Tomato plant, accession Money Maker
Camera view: vertical (180 deg); turntable rotation: 150 degrees
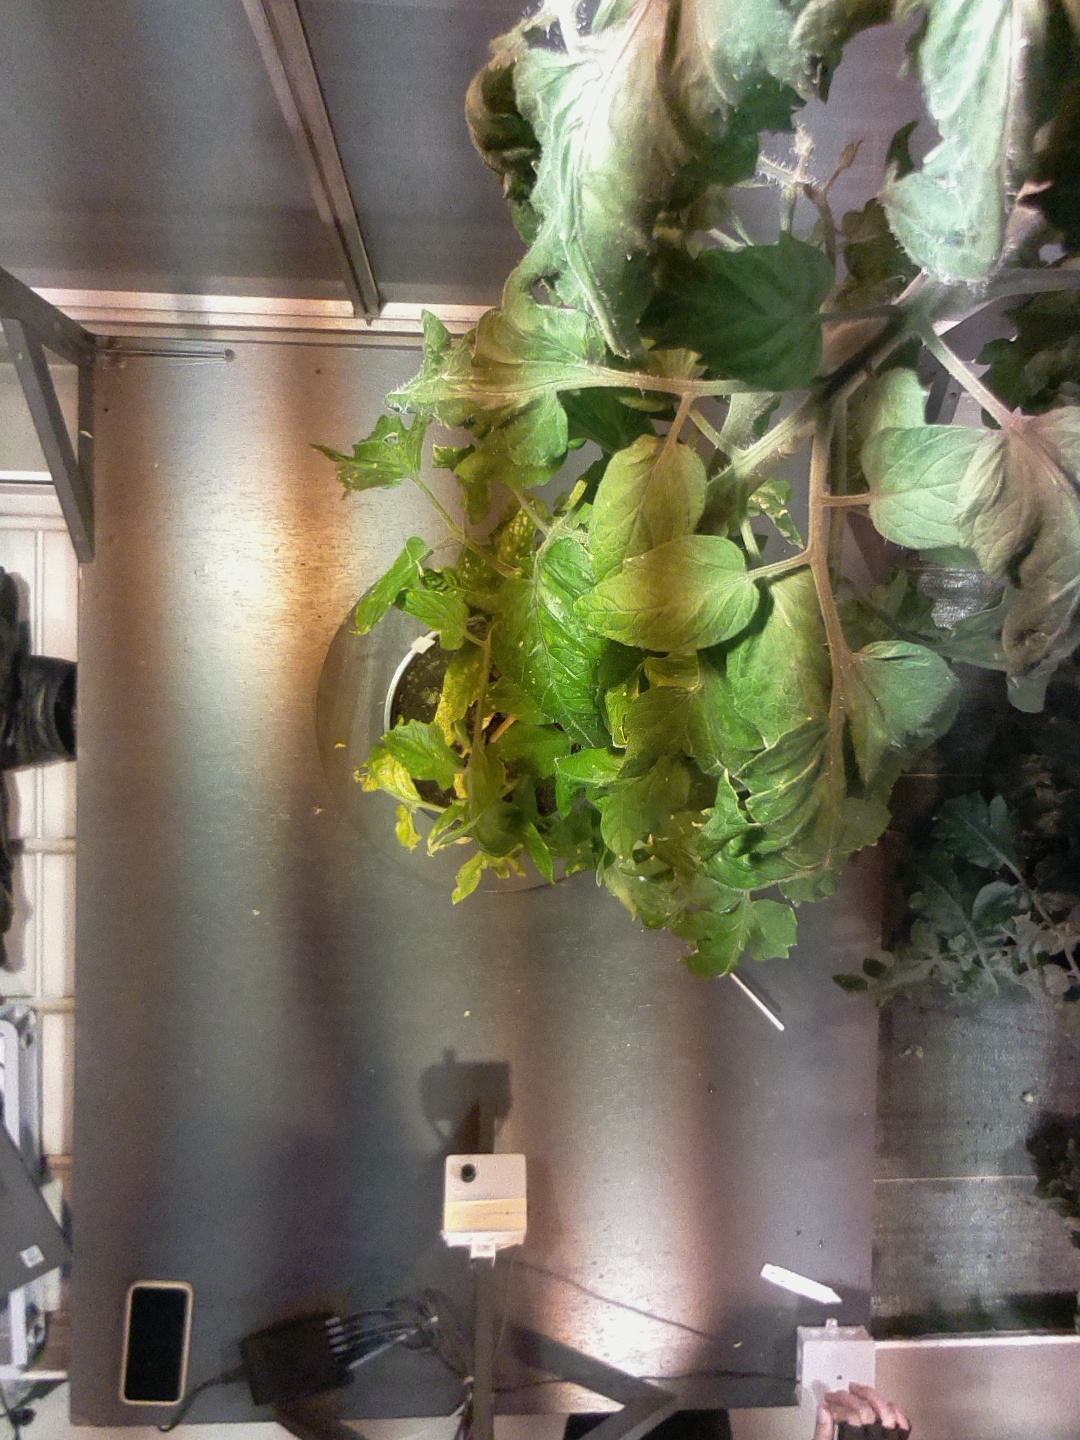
BBCH growth stage 72: 20%-30% of final fruit size